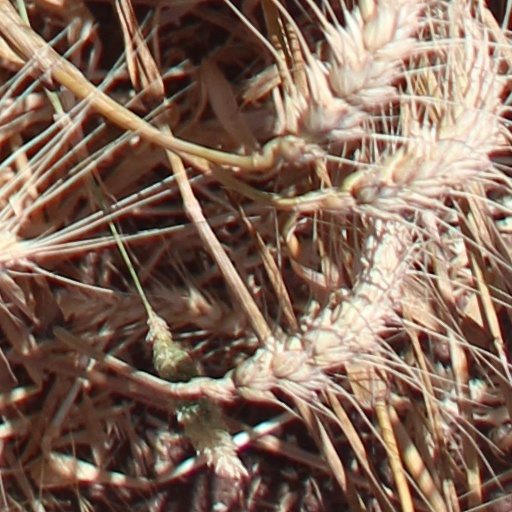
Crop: wheat